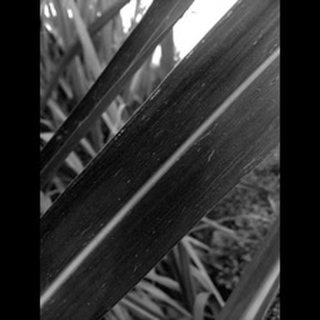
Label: sugarcane_mosaic